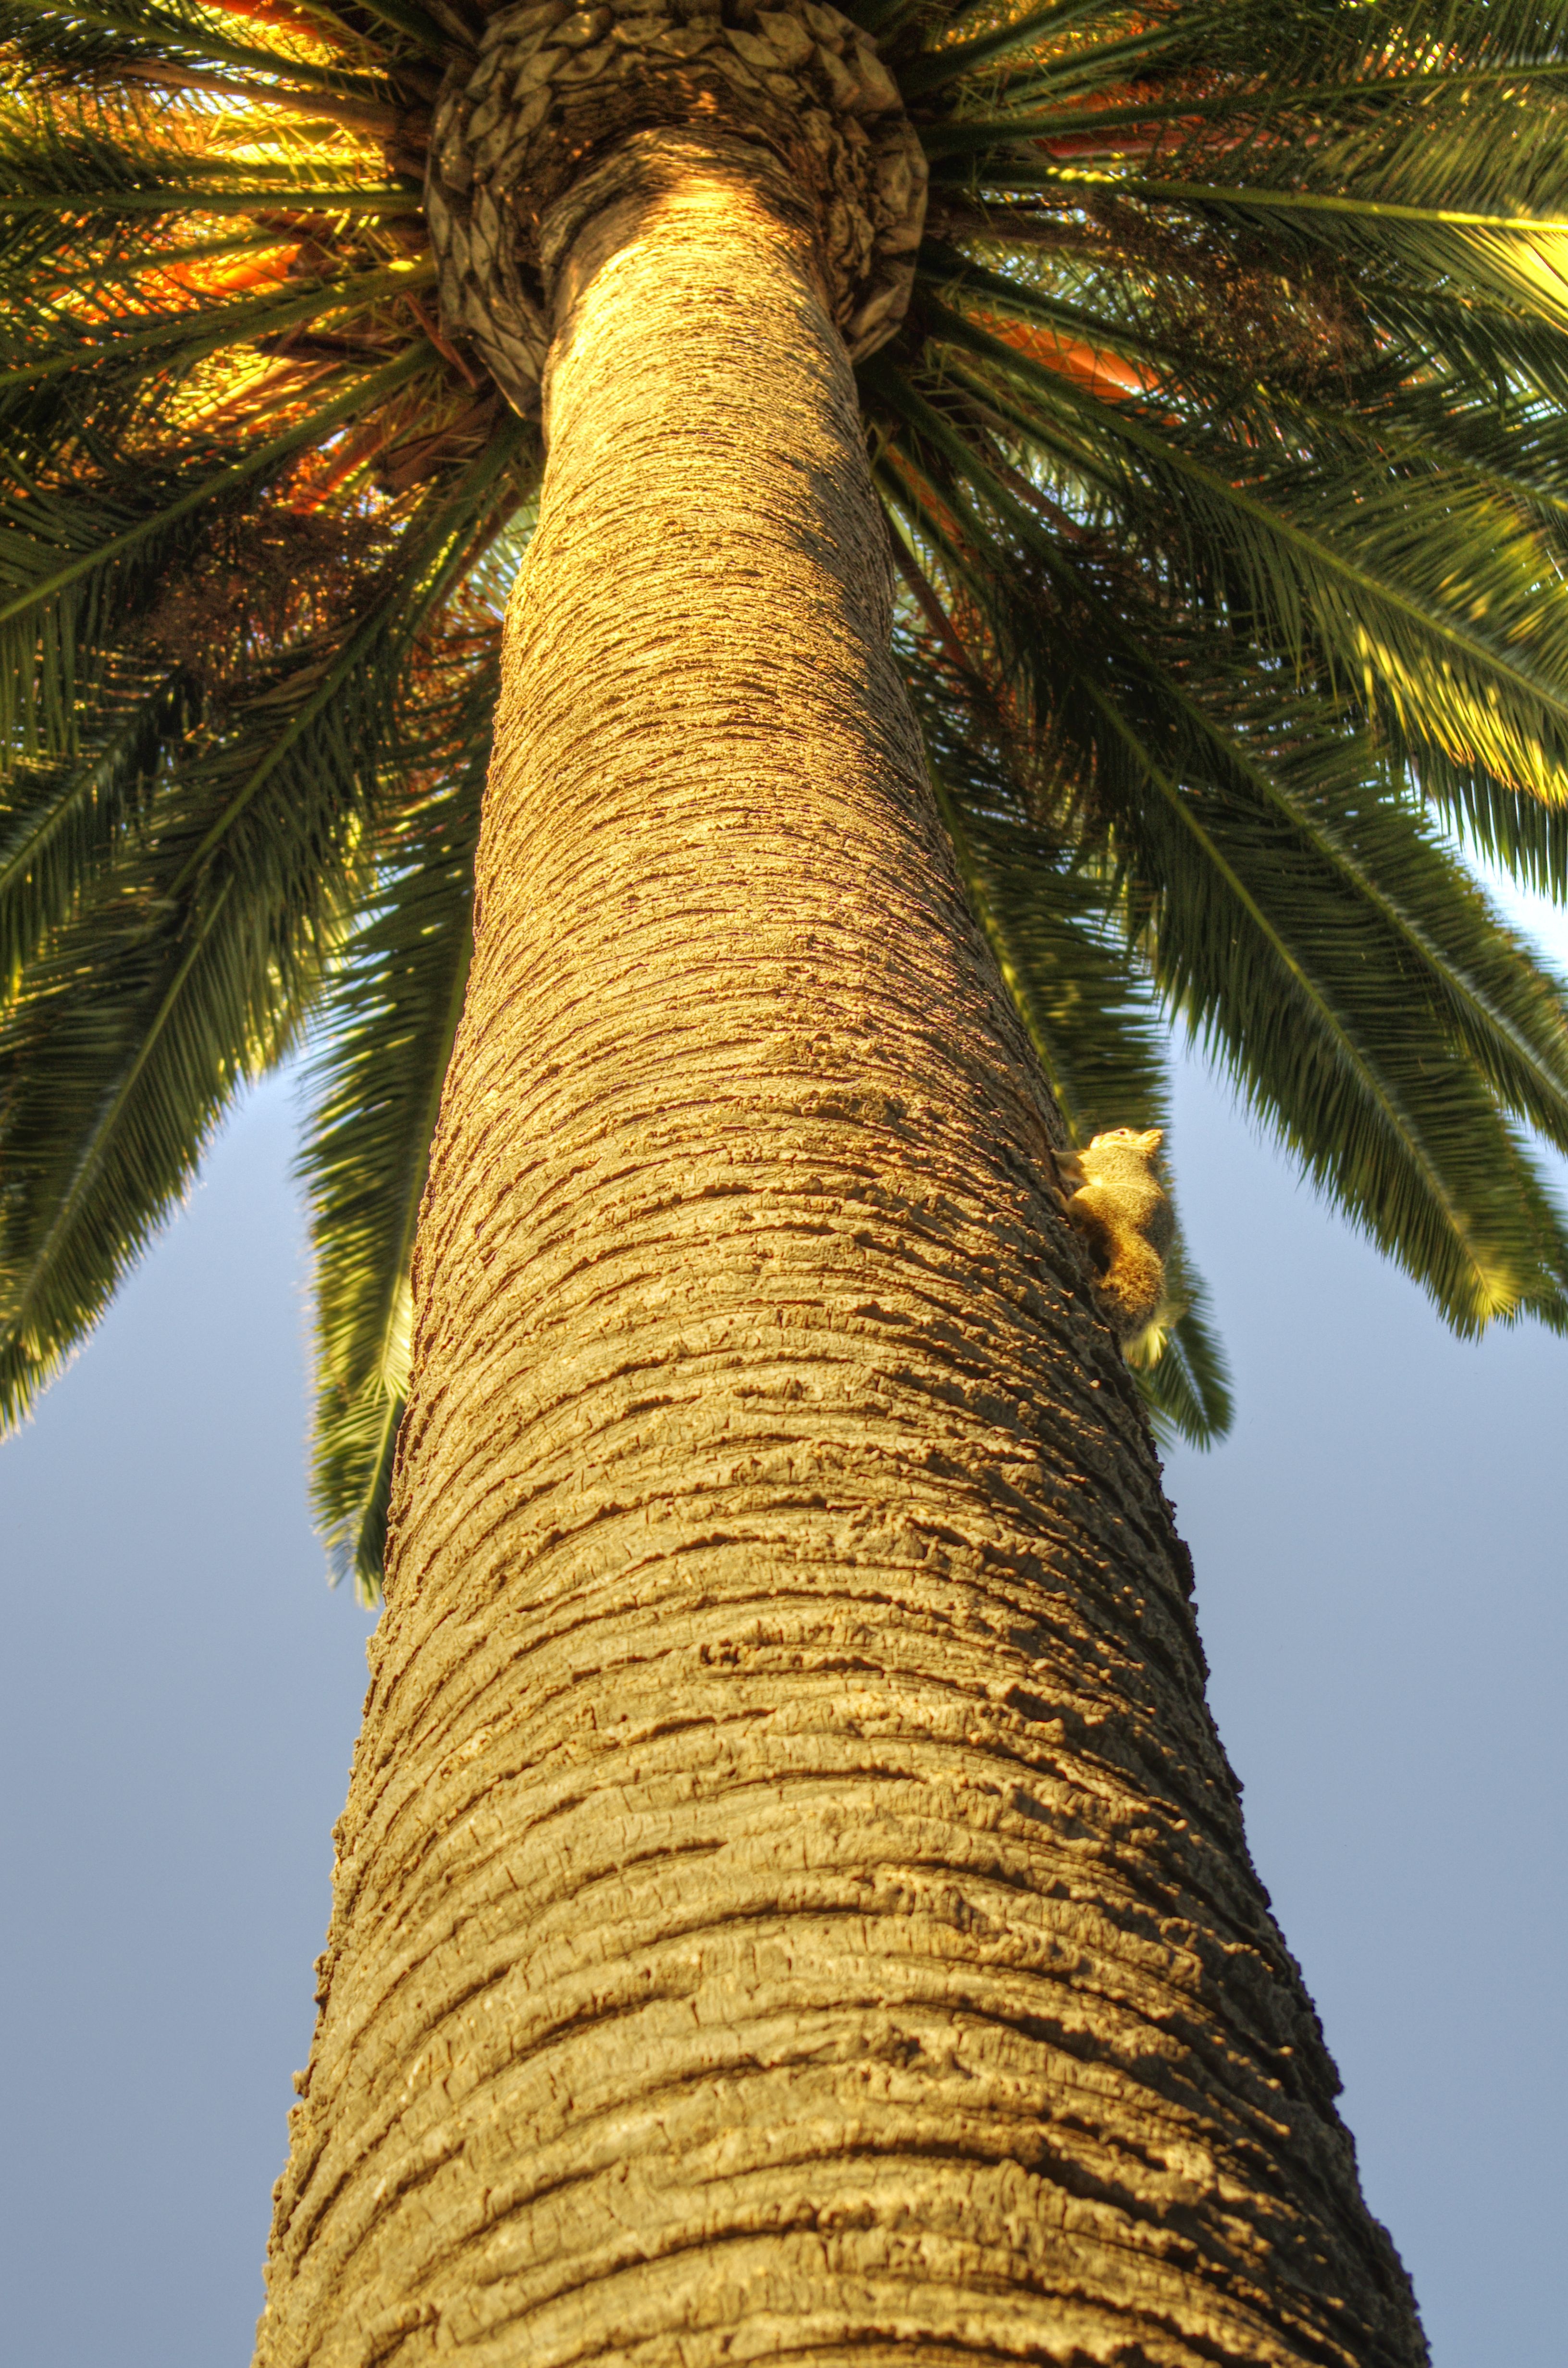
tree, nature, branch, plant, leaf, trunk, animal, cute, palm, botany, squirrel, rodent, california, fauna, spruce, animals, flowering plant, plant stem, woody plant, land plant, arecales, palm family